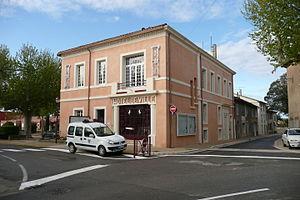
Hôtel de ville à Cheval-Blanc.
Cheval-Blanc est une commune française, située dans le département de Vaucluse en région Provence-Alpes-Côte d'Azur.